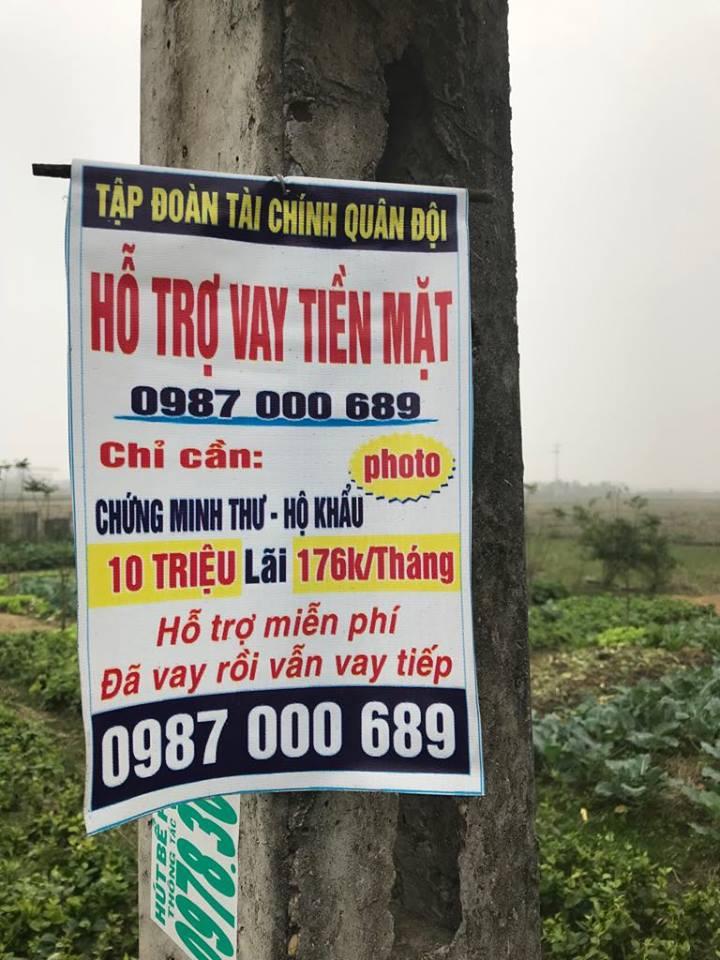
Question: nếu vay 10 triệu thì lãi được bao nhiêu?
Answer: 176 000 đồng 1 tháng